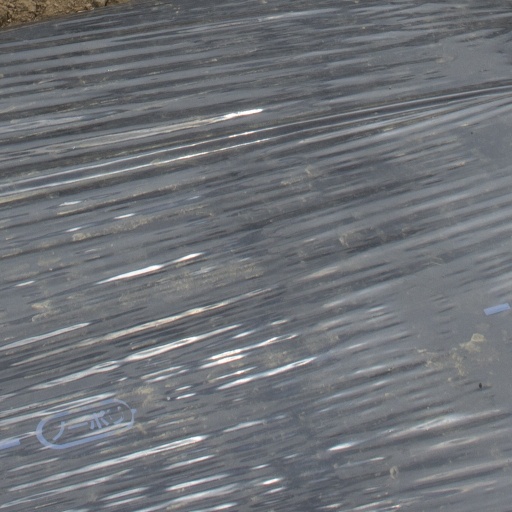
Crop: Jerusalem artichoke